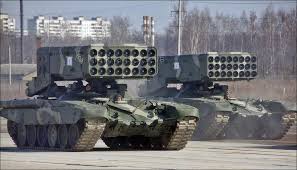
Label: Self Propelled Artillery